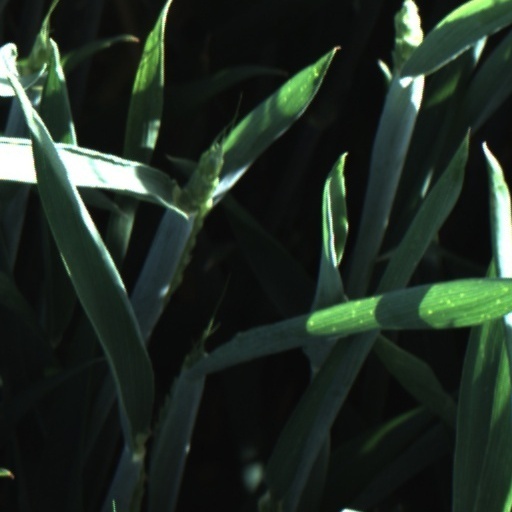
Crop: wheat